Adamdighi Upazila

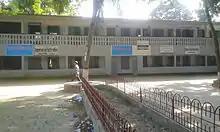
Adomdighi Upazila Office

Adamdighi Upazila is divided into Santahar Municipality and six union parishads: Adamdighi Sadar, Chapapur, Chhatiangram, Kundugram, Nashratpur, and Santahar. The union parishads are subdivided into 100 mauzas and 179 villages.